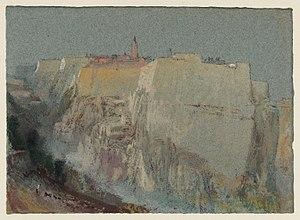
La forteresse de Luxembourg fait référence aux anciennes fortifications de la ville de Luxembourg, la capitale du Grand-Duché de Luxembourg, qui furent pour la plupart démantelées en 1867. La forteresse était d'une grande importance stratégique pour le contrôle de la rive gauche du Rhin, la région historique des Pays-Bas et la zone frontalière entre la France et l'Allemagne.